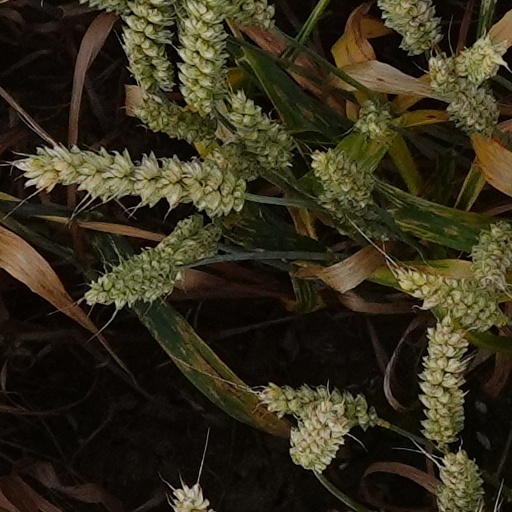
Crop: wheat